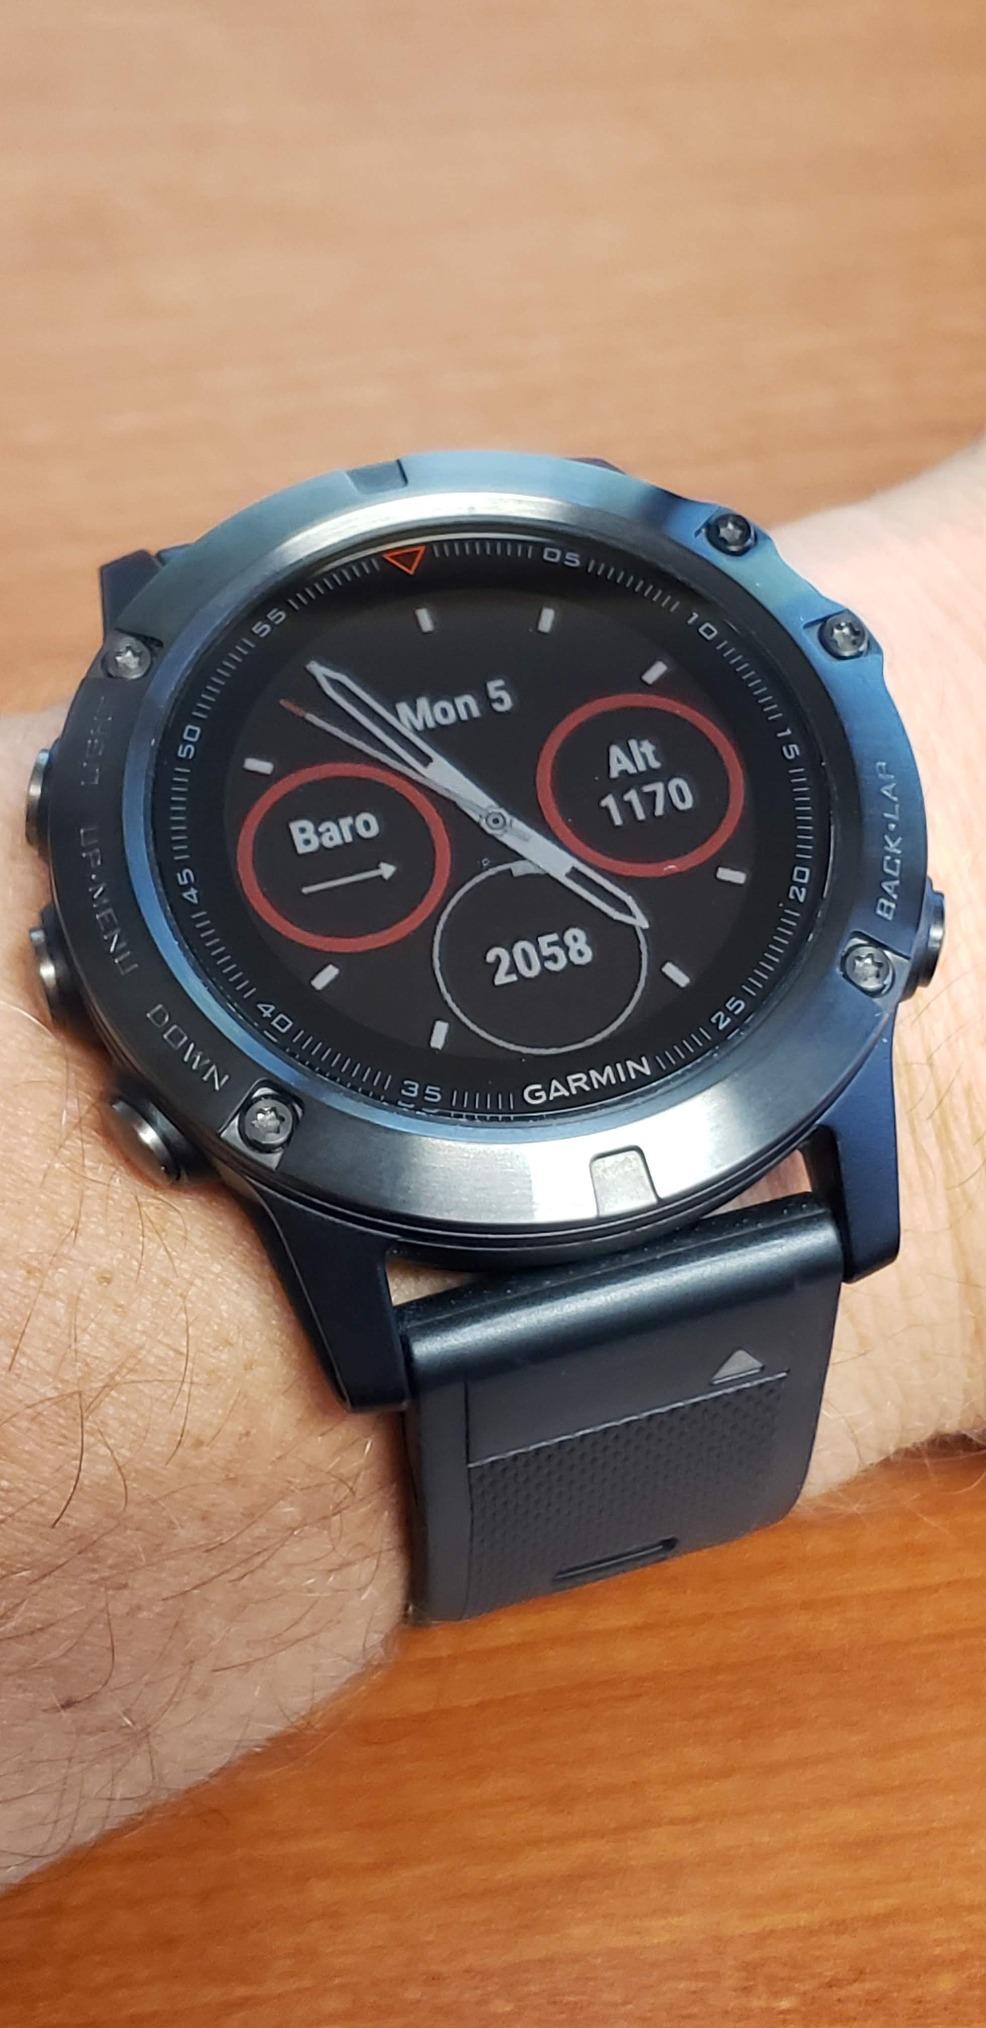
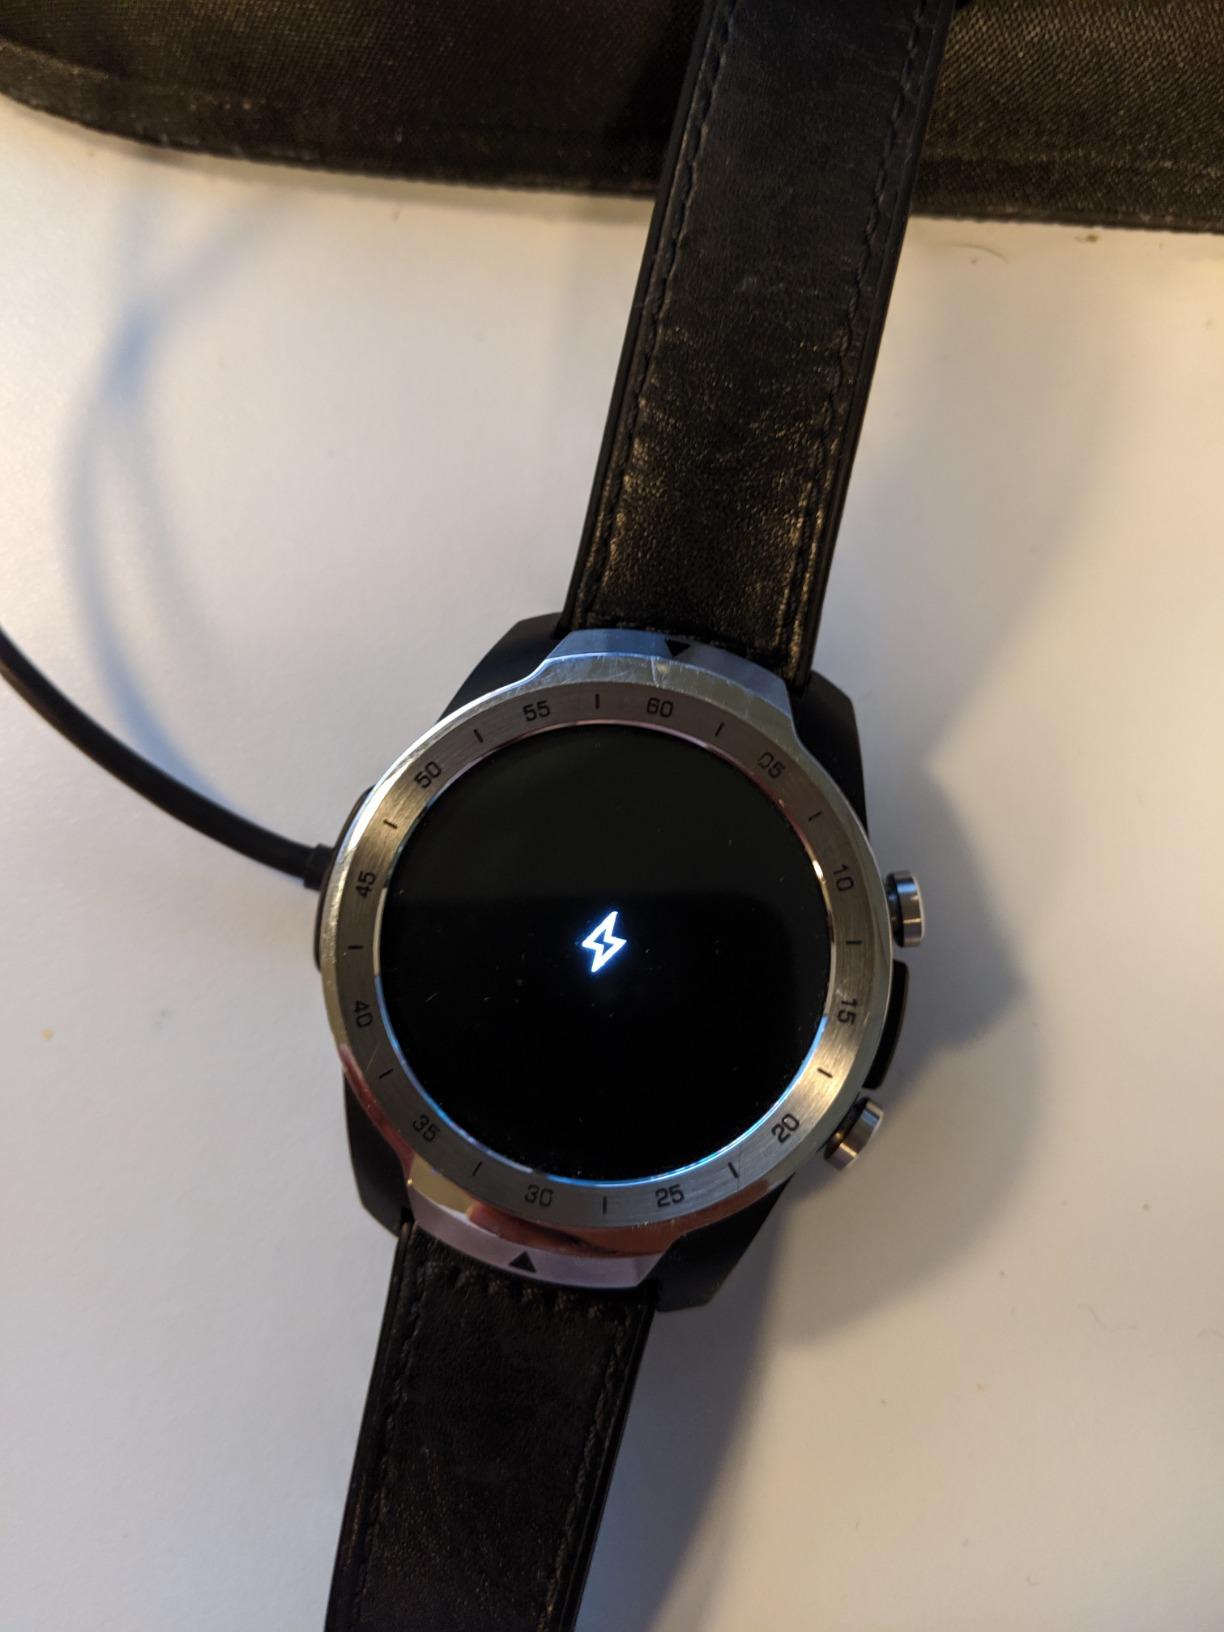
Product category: smartwatch
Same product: no